Gospel Oak to Barking line

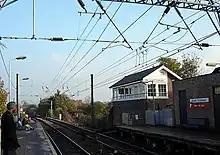
The electrified stretch at South Tottenham (completed before the rest of the line)

During the opening years of the twenty-first century, many lines within London were running at full capacity, and as a consequence the line took on a new strategic significance as a bypass, relieving load on other lines by allowing passengers to travel between north and east London directly.